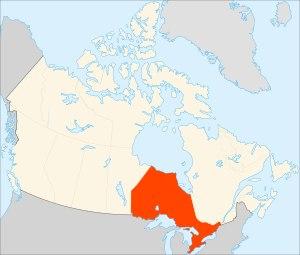
Cet article contient une liste des universités du Canada.